Chua Wee Hian

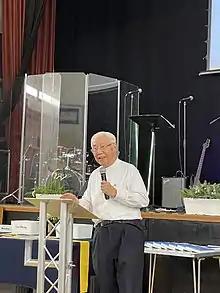
Chua Wee Hian in a speaking engagement

Chua Wee Hian (born 1939) is a Singaporean Evangelical, known for his longterm role as General Secretary of the International Fellowship of Evangelical Students from 1972 to 1991.